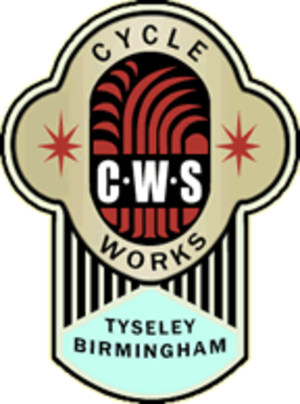
Cette liste des fabricants de bicyclettes liste toutes les entreprises qui fabriquent des bicyclettes.